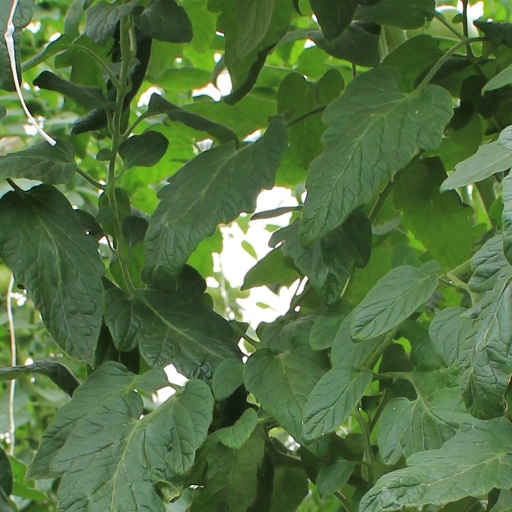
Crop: tomato